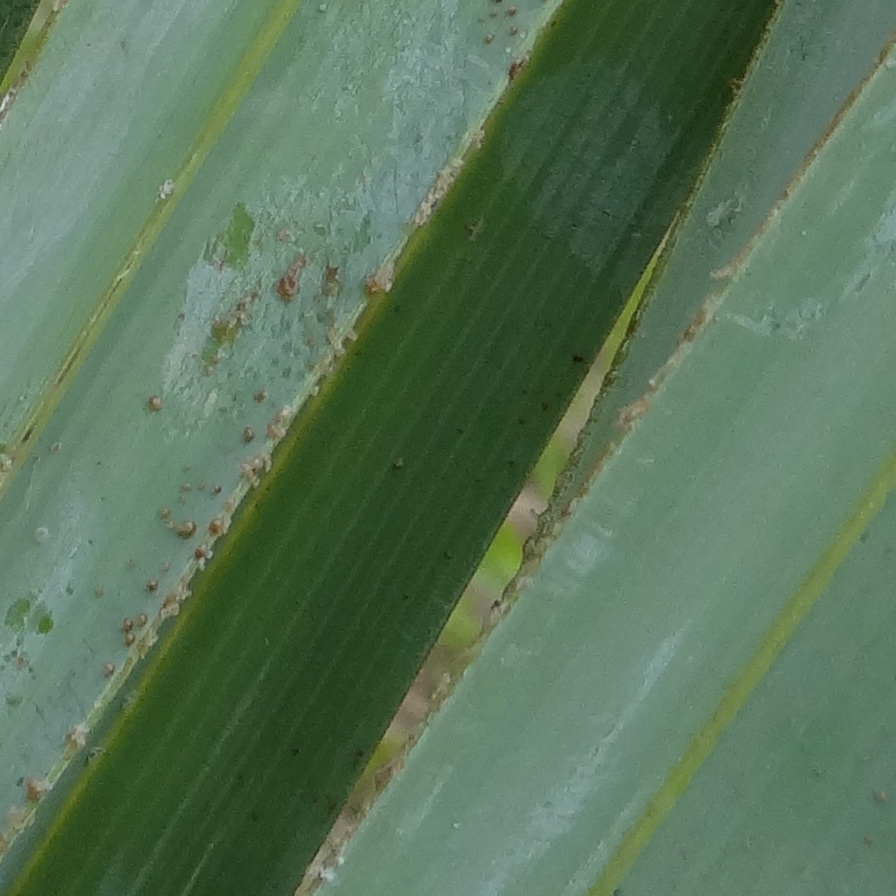
Label: Honey